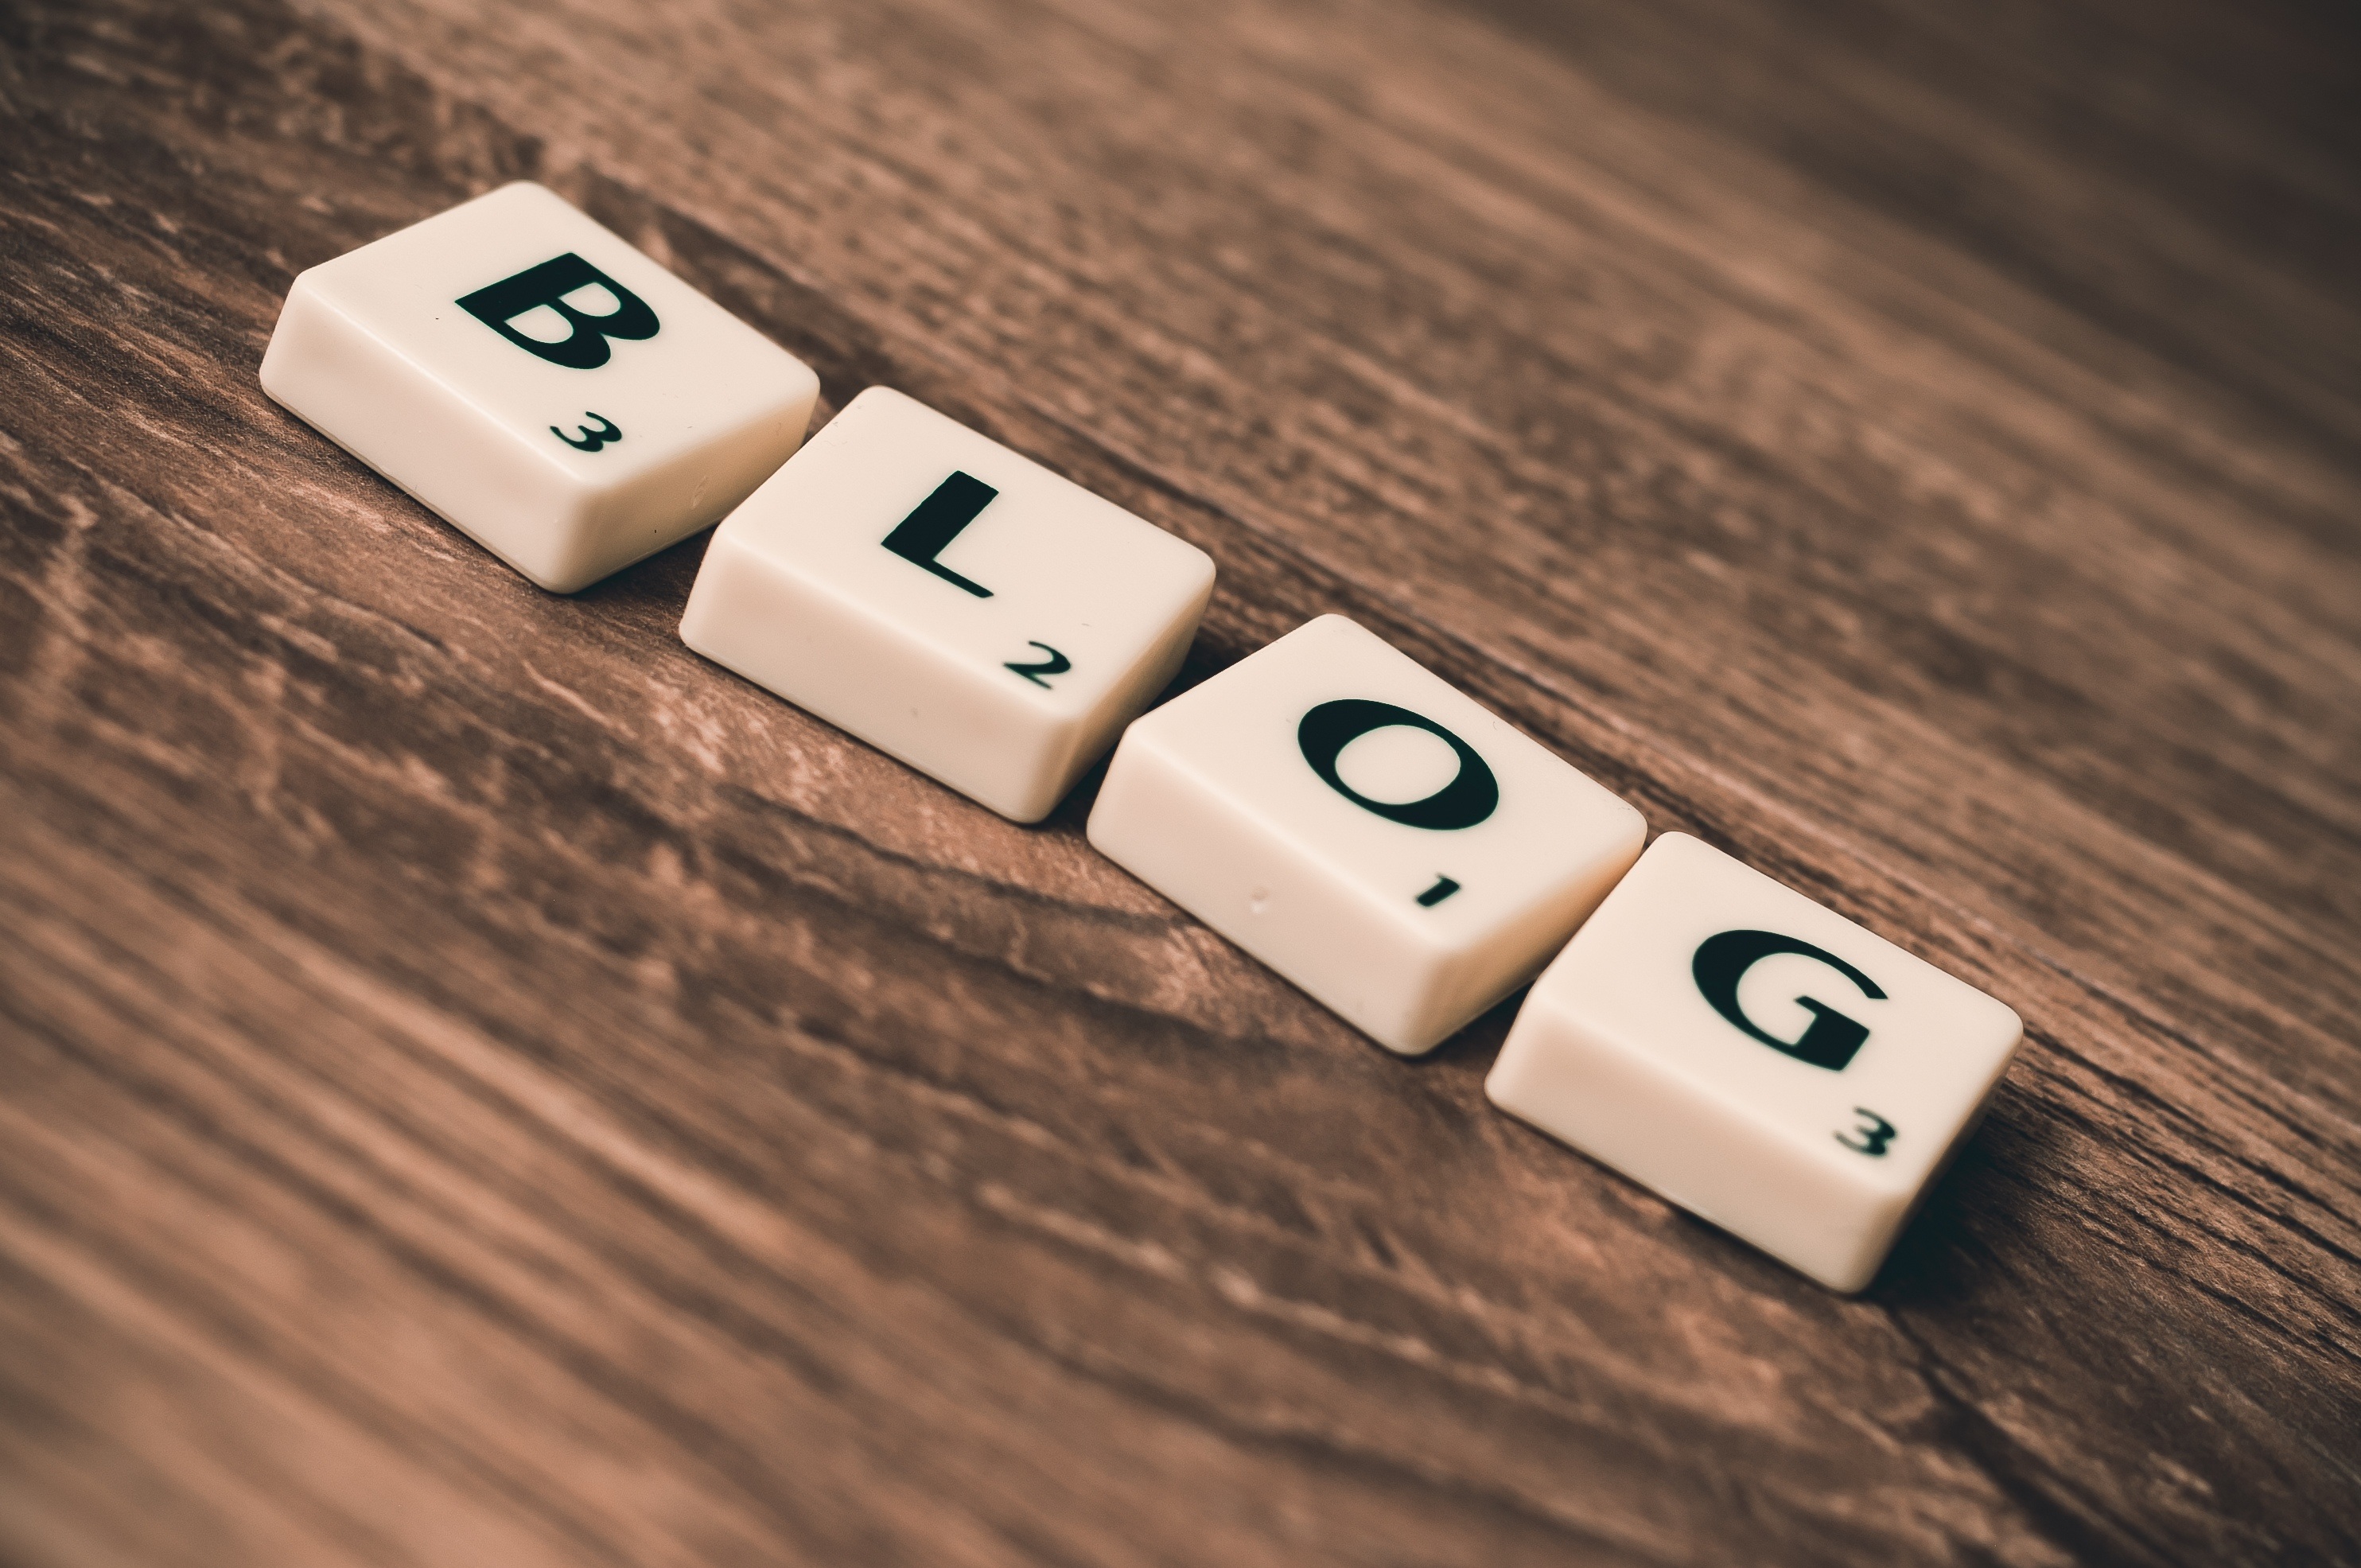
computer, hand, white, number, advertising, social, sign, web, internet, symbol, communication, business, set, page, website, close up, brand, font, design, strategy, message, digital, media, icon, document, information, games, service, blog, search, success, marketing, screenshot, online, seo, sem, optimization, viral, indoor games and sports, tabletop game